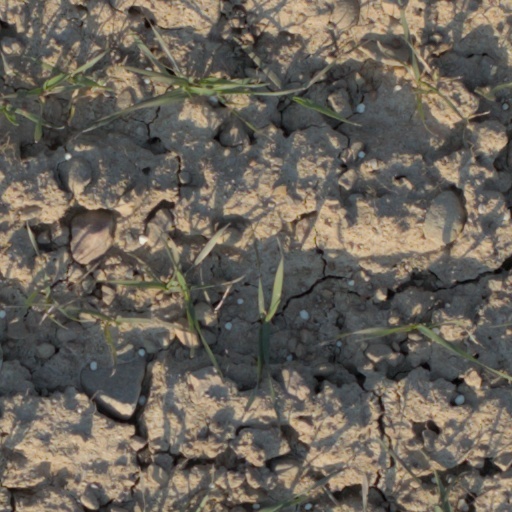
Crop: wheat